Honest Hutch

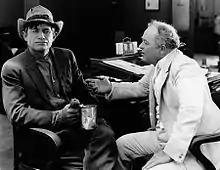
Will Rogers and Nick Cogley

Honest Hutch is a 1920 American comedy film directed by Clarence G. Badger, written by Arthur F. Statter and starring Will Rogers. The supporting cast features Mary Alden, Priscilla Bonner, Tully Marshall, Nick Cogley, and Byron Munson. The film was released on September 19, 1920, by Goldwyn Pictures. The picture was remade in 1936 as "Old Hutch" starring Wallace Beery in Will Rogers' role.